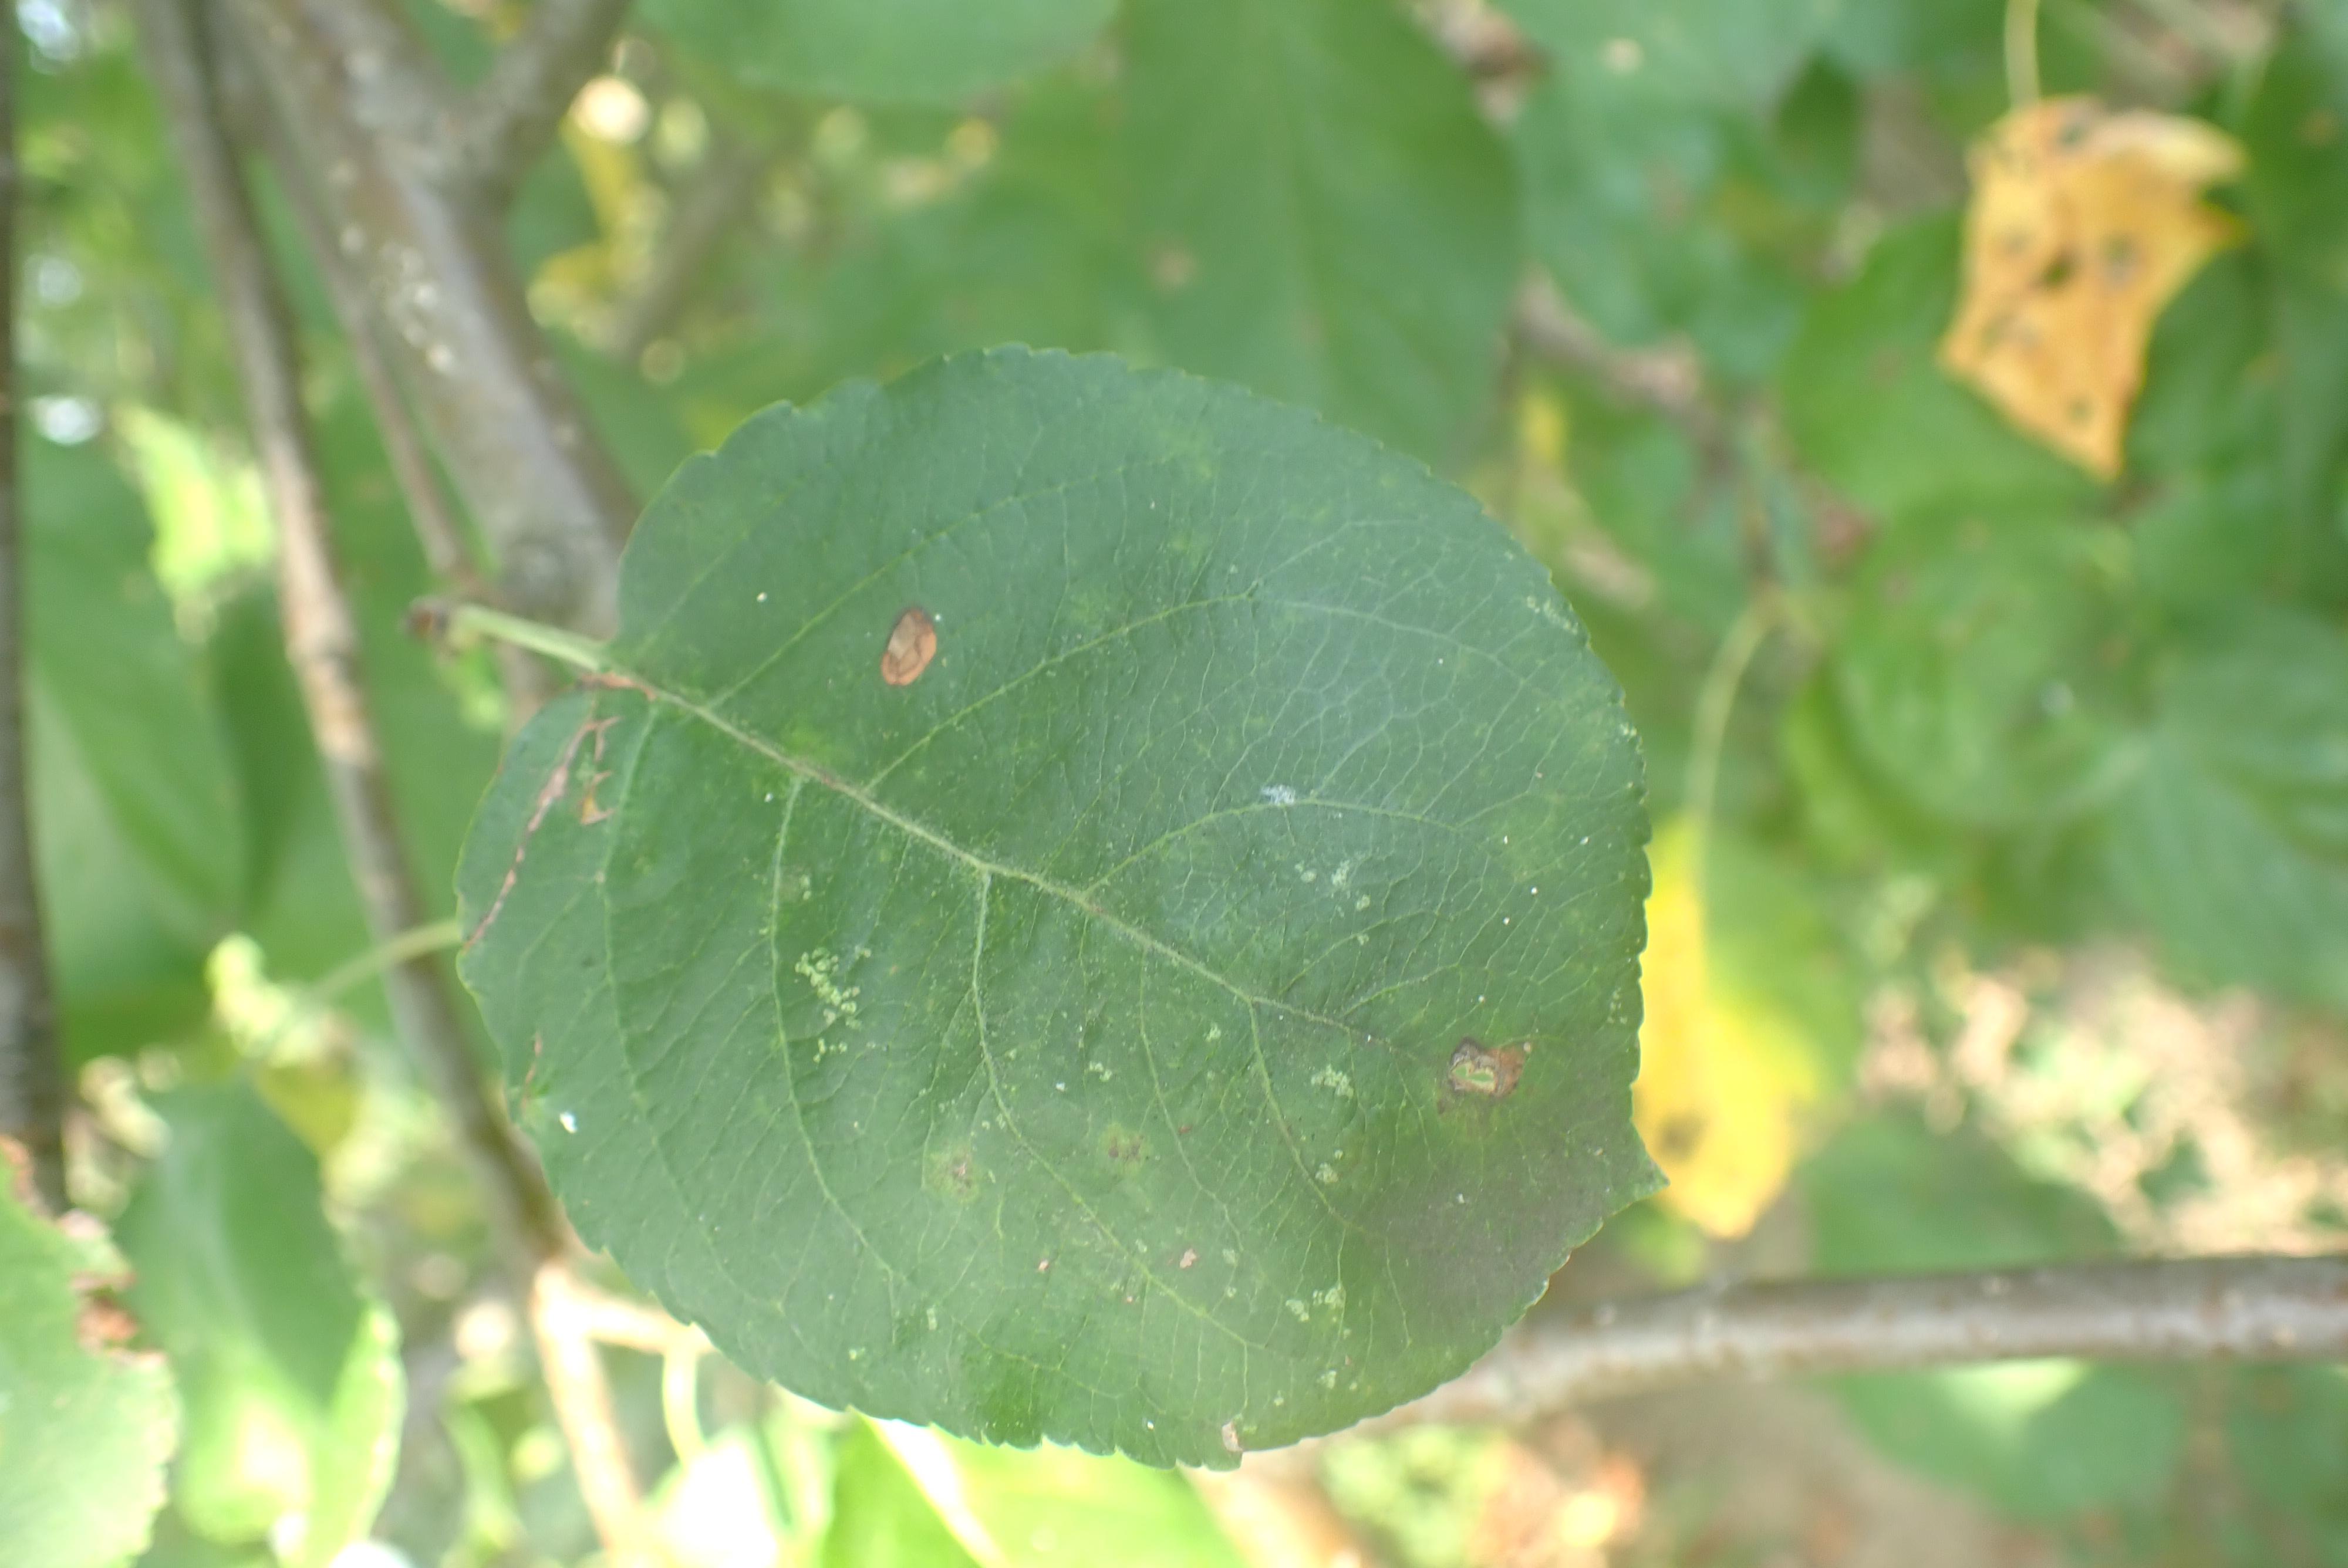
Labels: scab, frog_eye_leaf_spot, complex